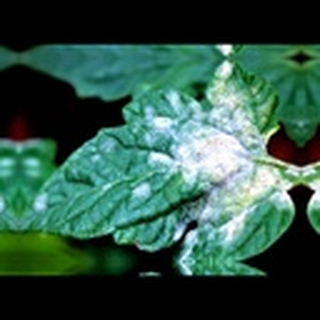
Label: cotton_powdery_mildew